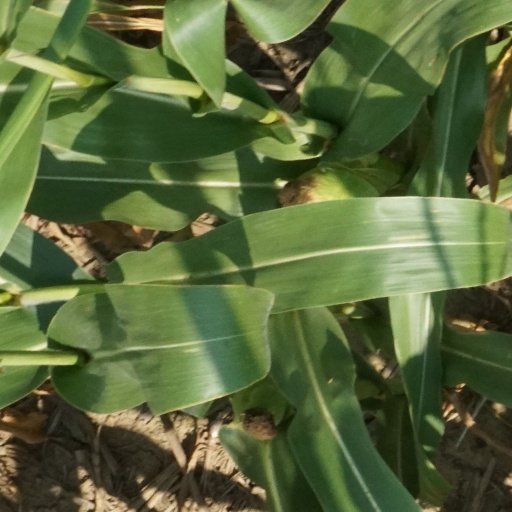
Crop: maize; corn